Diocese of Aberdeen

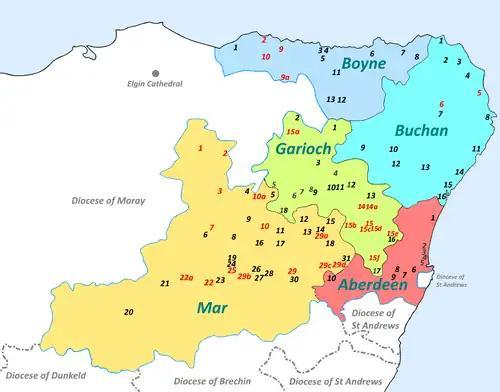

Although many hospitals were dependent on monasteries, those within the Aberdeen diocese operated as secular establishments under the bishop's jurisdiction. The benevolent founders of these hospitals imposed specific conditions on their altruism—recipients of care were obligated to offer prayers for the souls of their patron(s) who believed that as a result, they would receive a diminution of their time spent in purgatory. These hospitals adhered to stringent codes of behaviour and, despite being secular in nature, followed the principles of a monastic rule, often that of St. Augustine.